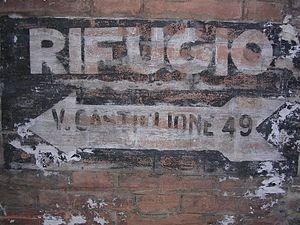
Cet article présente les faits marquants de l'histoire de la ville de Bologne.